The X-Ecutioners

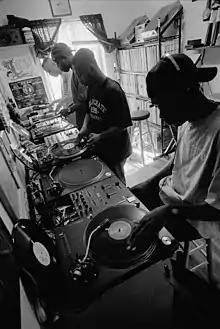
the X-Ecutioners, New York, 1998

The X-Ecutioners, originally known as X-Men, are a group of American hip hop DJs/turntablists from New York City, New York. The group formed in 1989 and currently consists of three DJs, including Total Eclipse, DJ Boogie Blind, and DJ Precision. Original members of the group included Mista Sinista, Rob Swift, and Roc Raida. Rob Swift and Total Eclipse formed a side project called Ill Insanity releasing one album together in 2008 entitled "Ground Xero".